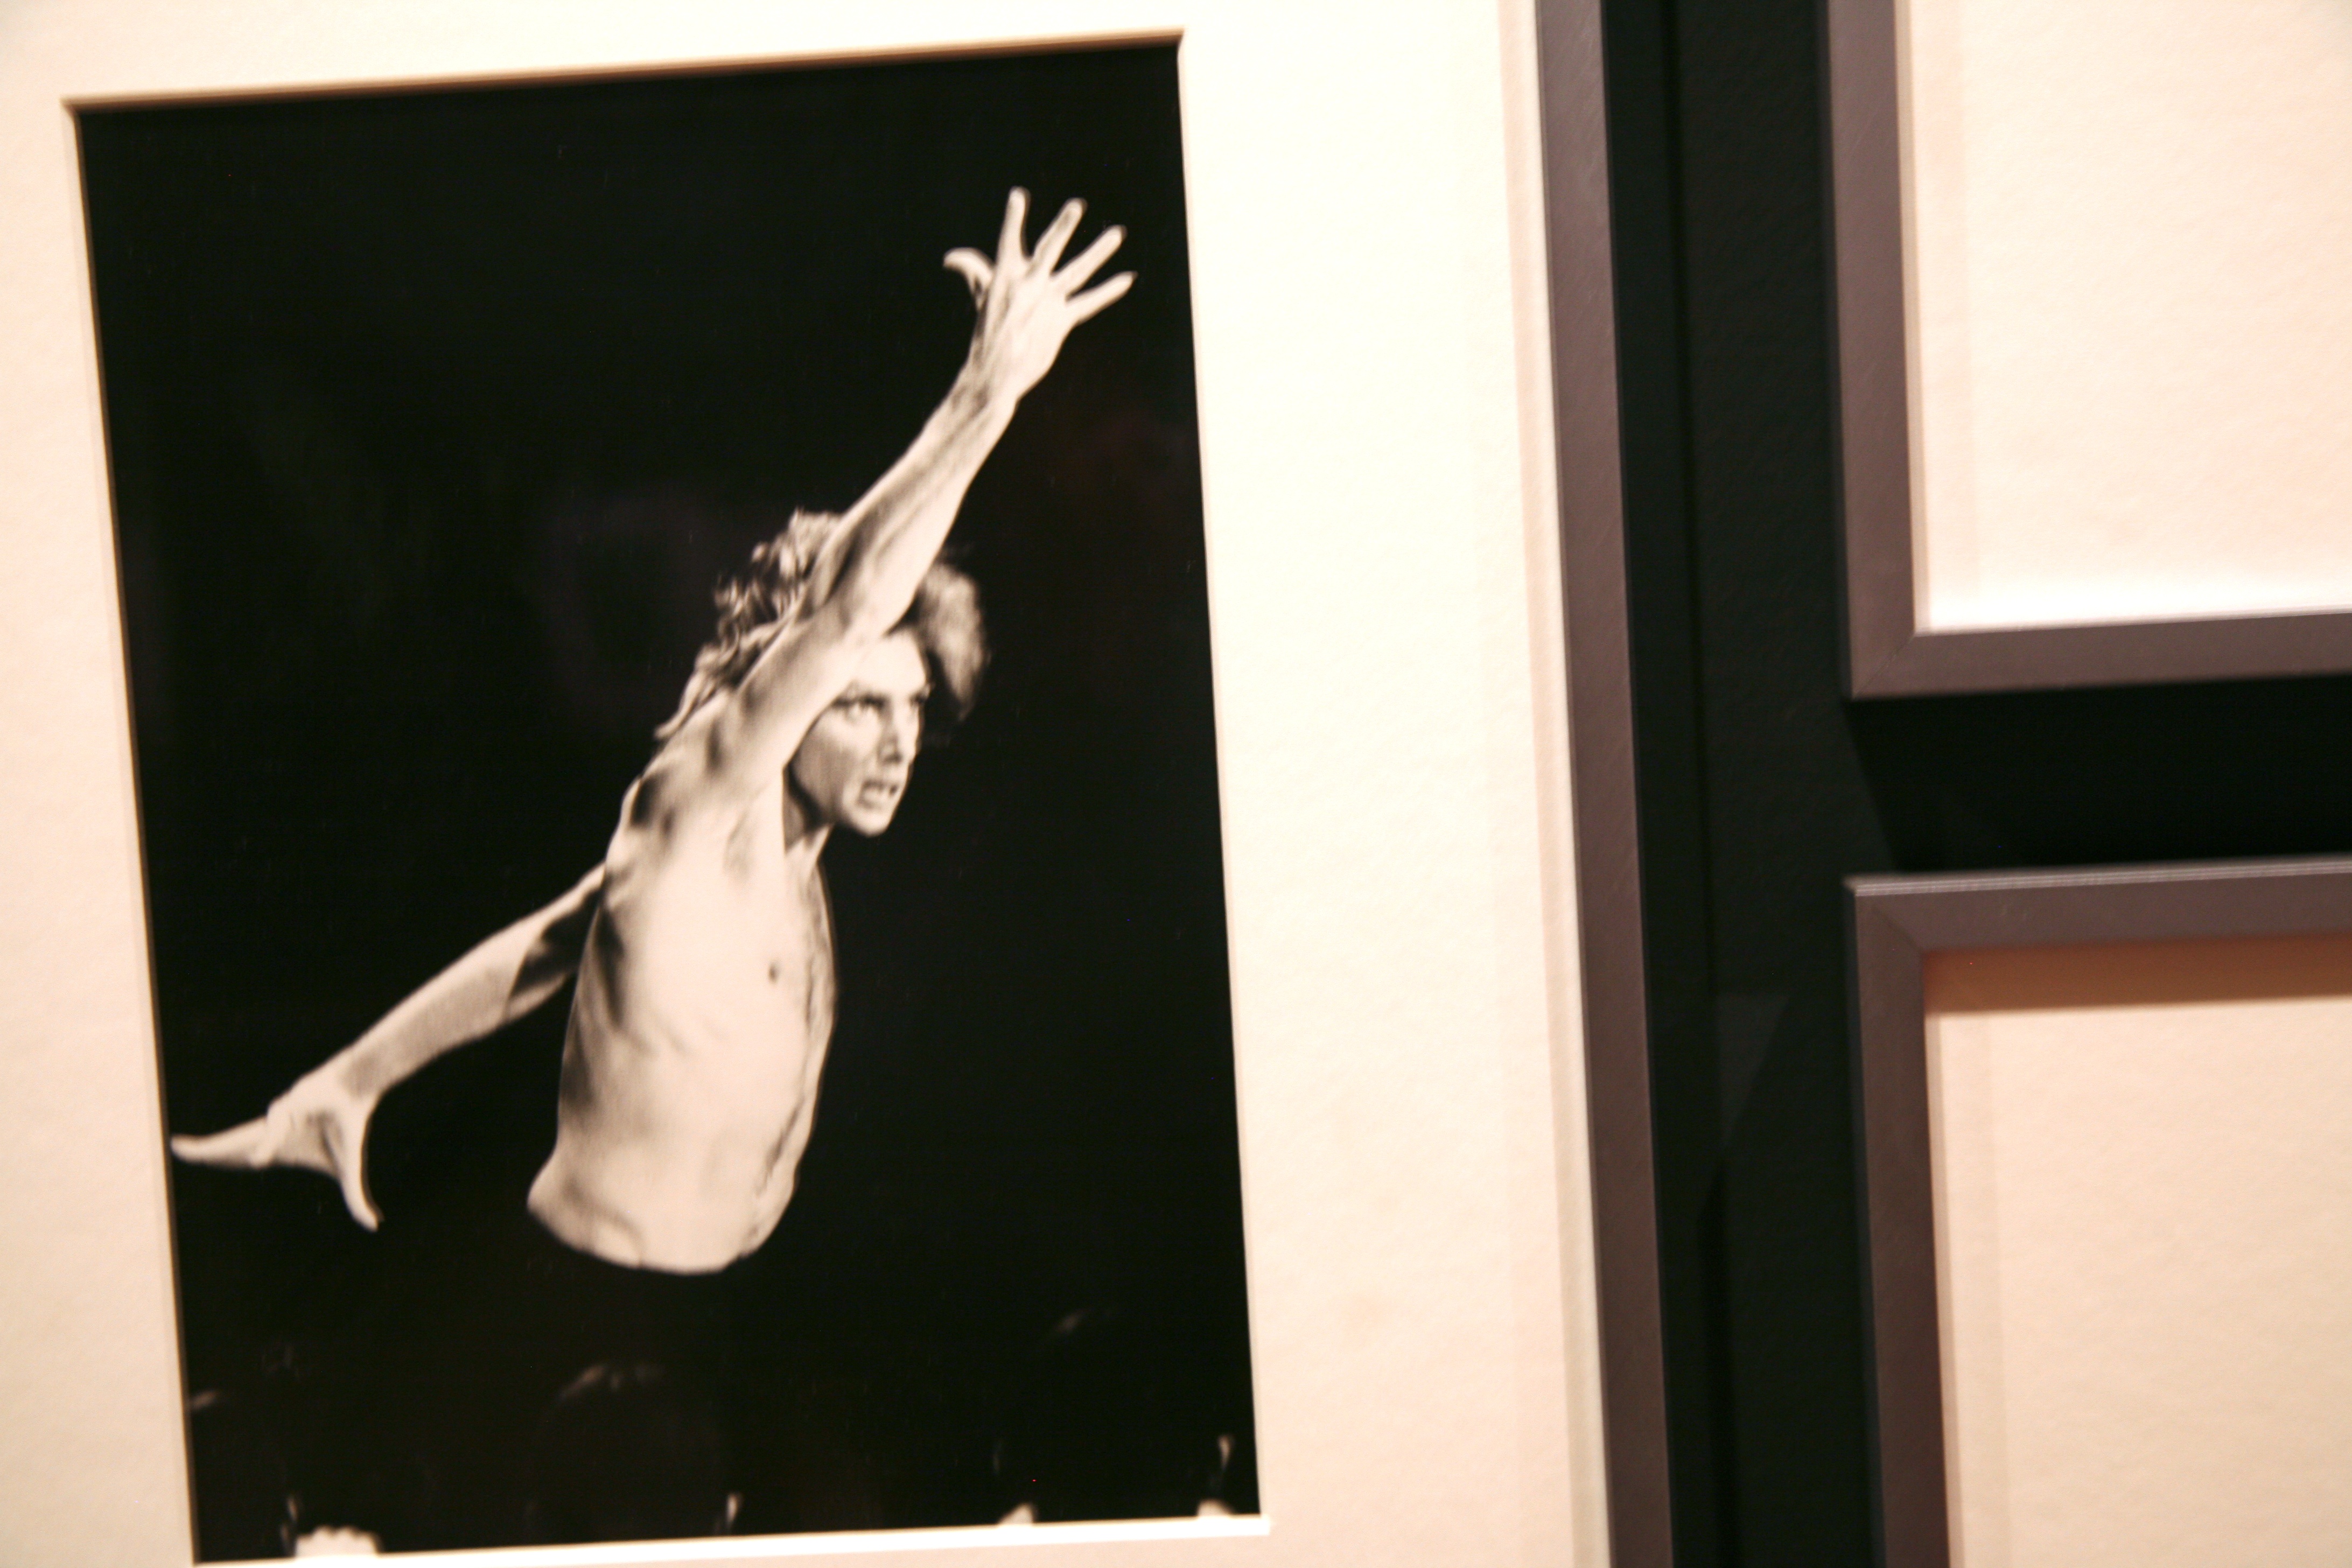
paris, opera, room, art, exposition, bnf, picture frame, calligraphy, exhibition, palaisgarnier, operadeparis, liebermann, rolfliebermann, modern art, biblioth quenationaledefrance